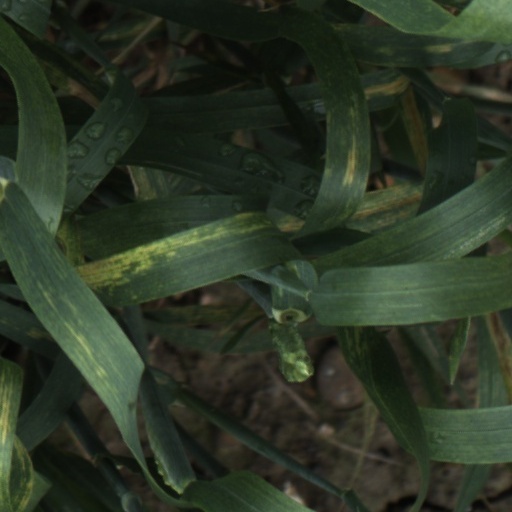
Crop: wheat